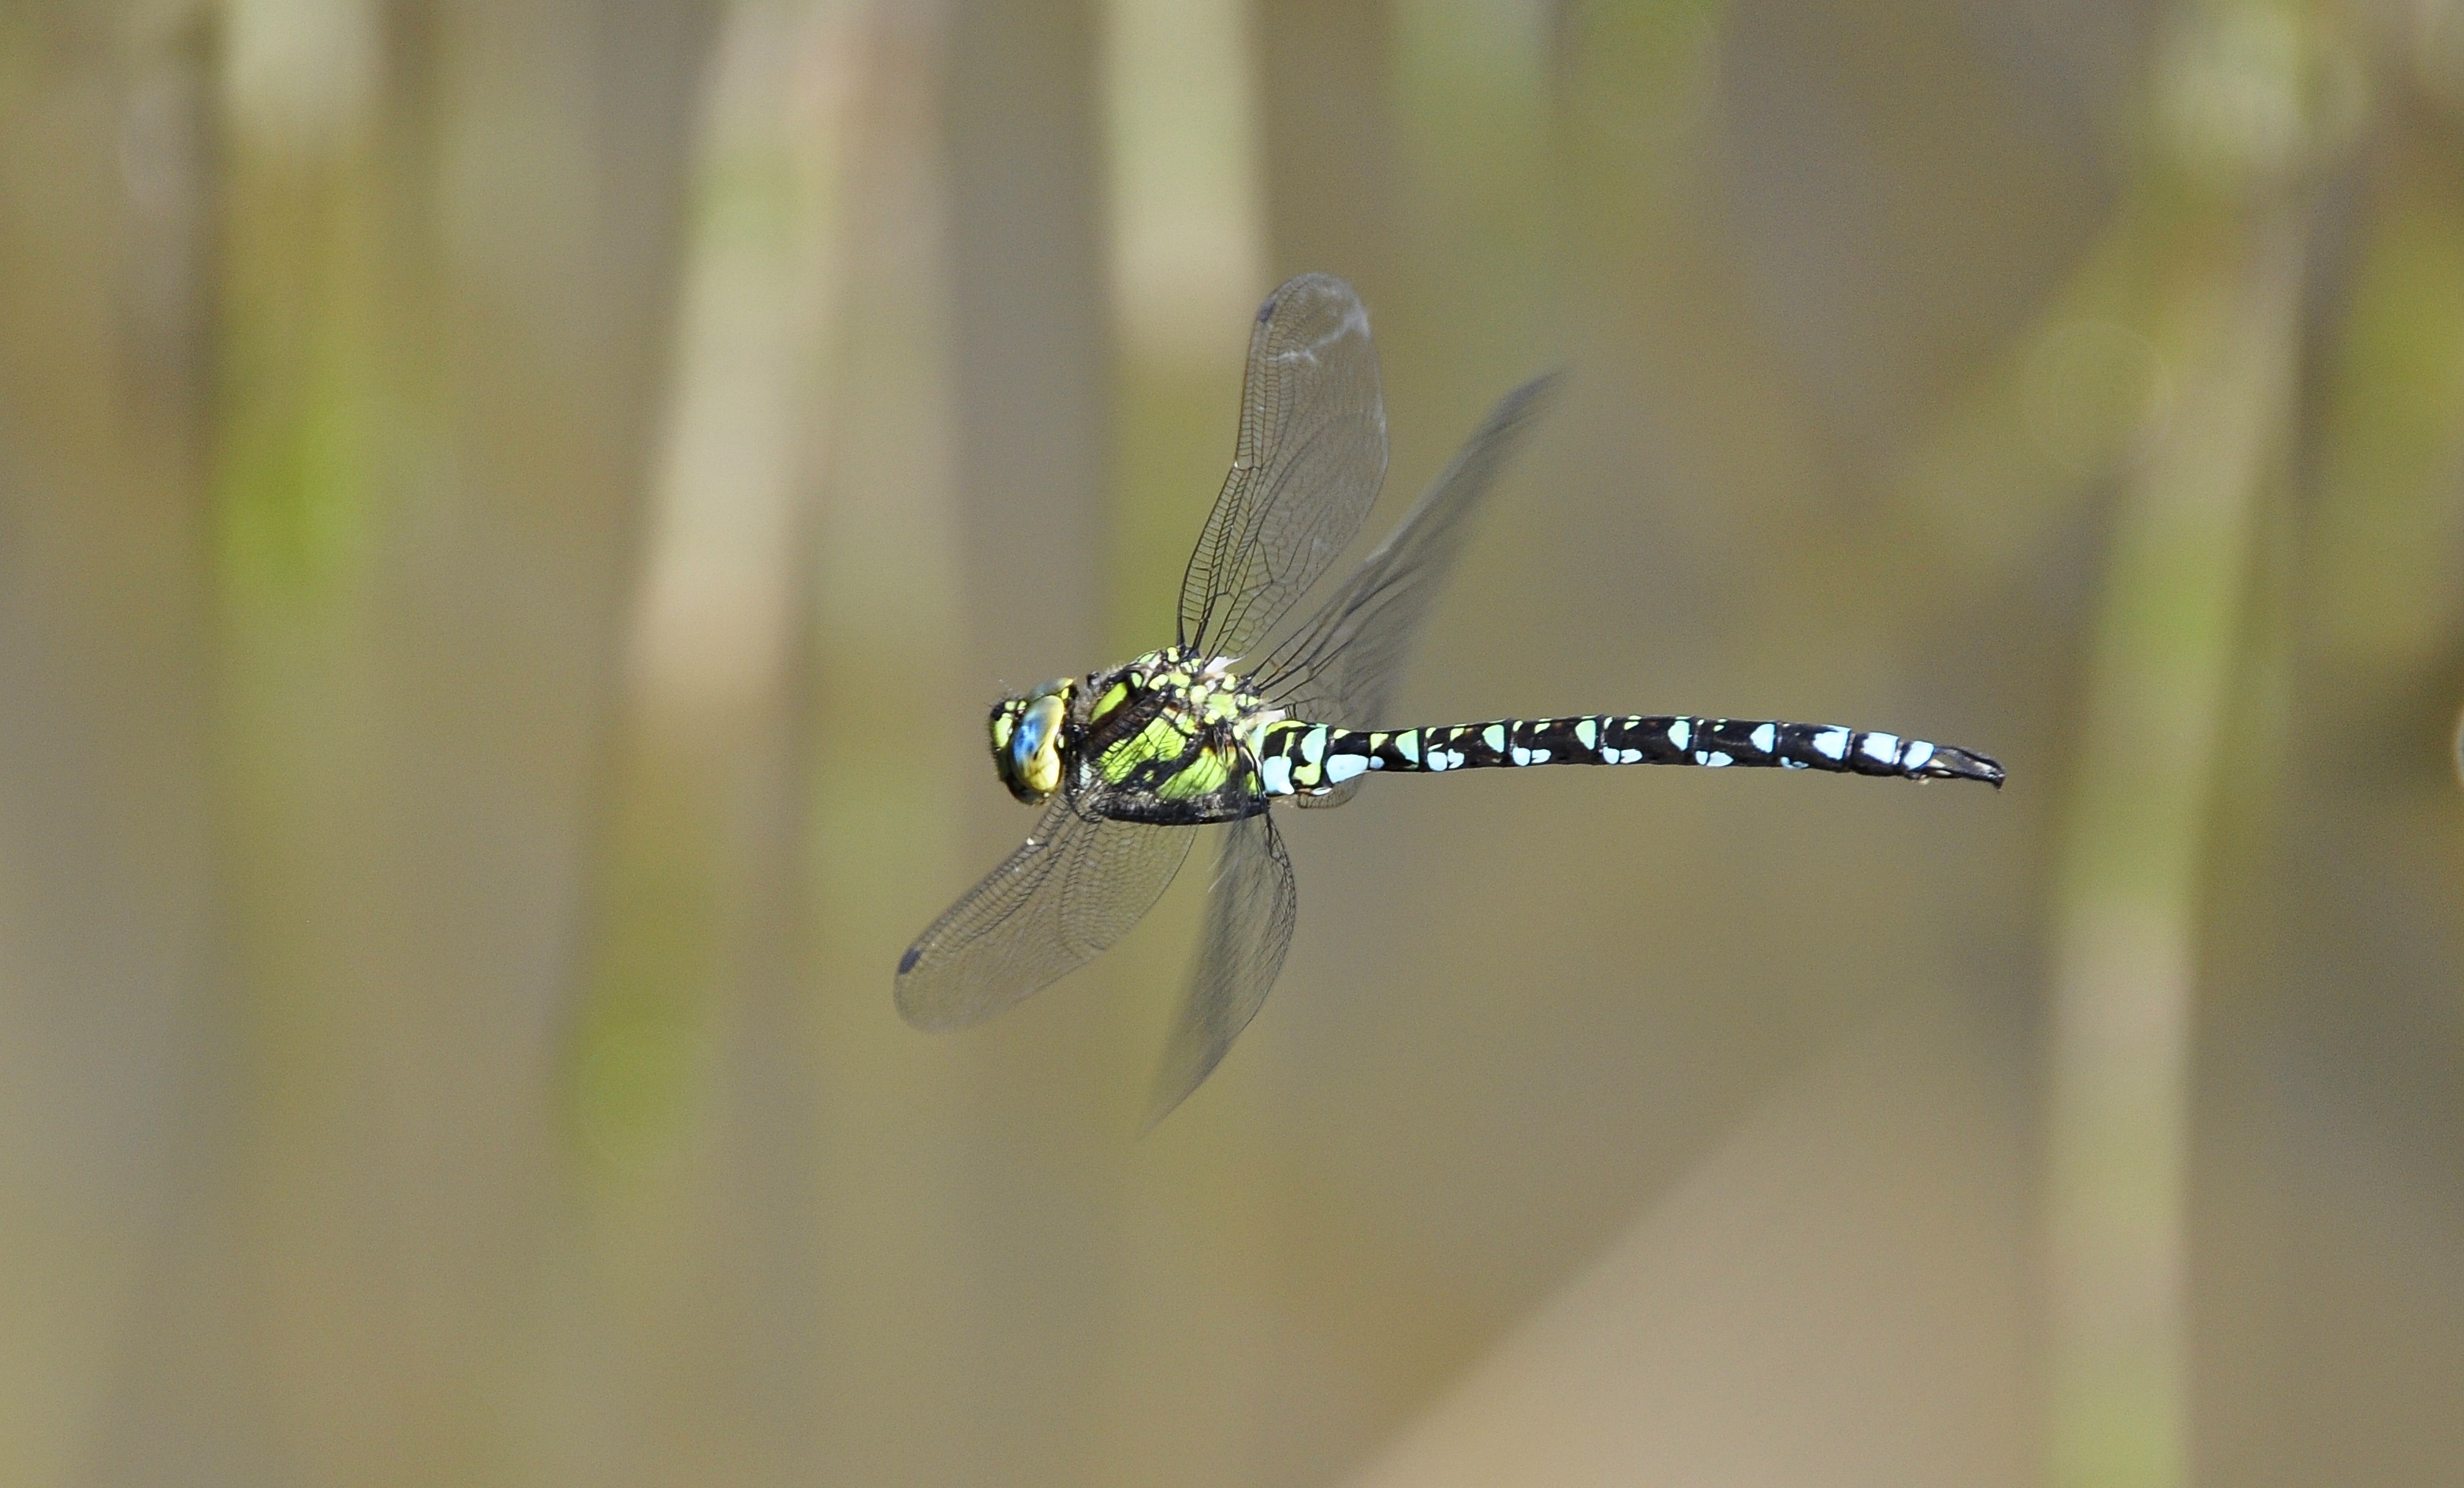
nature, wing, photography, green, insect, close, fauna, invertebrate, close up, dragonfly, damselfly, waters, macro photography, arthropod, plant stem, dragonflies and damseflies, parthenope, dragonfly in flight